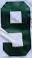
Number: 9